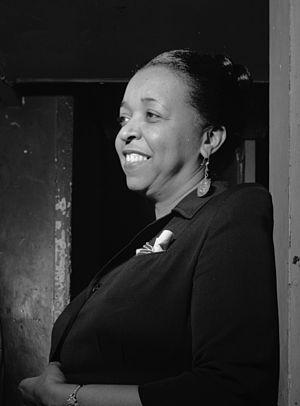
Ethel Waters, née le 31 octobre 1896 à Chester et morte le 1ᵉʳ septembre 1977 à Chatsworth, Los Angeles, est une chanteuse de blues et actrice afro-américaine.